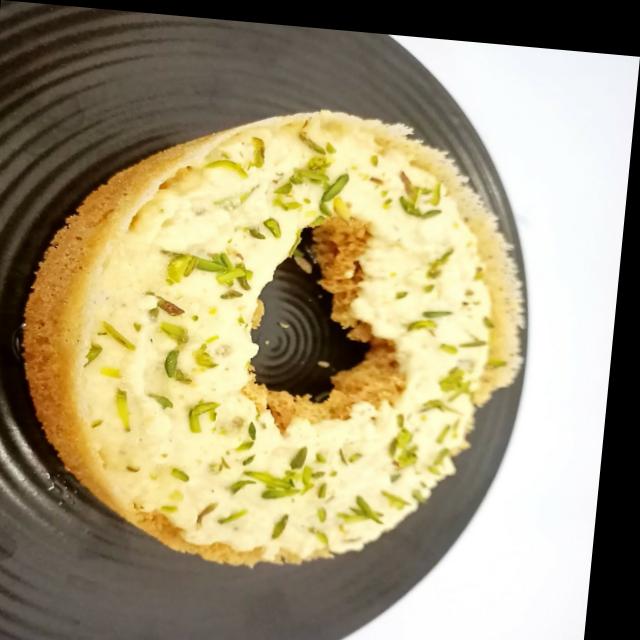
Dish: ghevar